National Mustard Museum

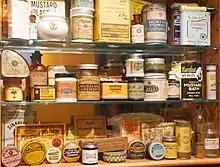
A display at the museum

The museum opened its doors in Mount Horeb, Wisconsin, on April 6, 1992. It moved across the street to a larger site in October 2000. In November 2009, the museum moved to Middleton and changed its name to the present one.